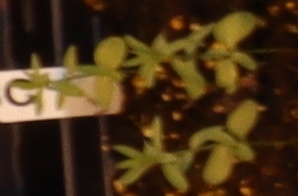
Label: Flax